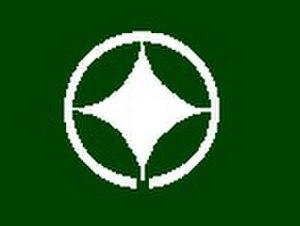
Tano est un bourg du district d'Aki, dans la préfecture de Kōchi au Japon.